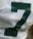
Number: 7